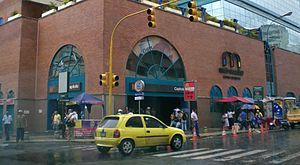
La ligne 1 du métro de Caracas est une ligne de métropolitain du métro de Caracas. Elle est chronologiquement la première ligne du réseau, inaugurée le 2 janvier 1983. Ayant connu trois extensions, la ligne comporte aujourd'hui 22 stations et totalise 20,4 km.